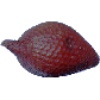
Label: salak